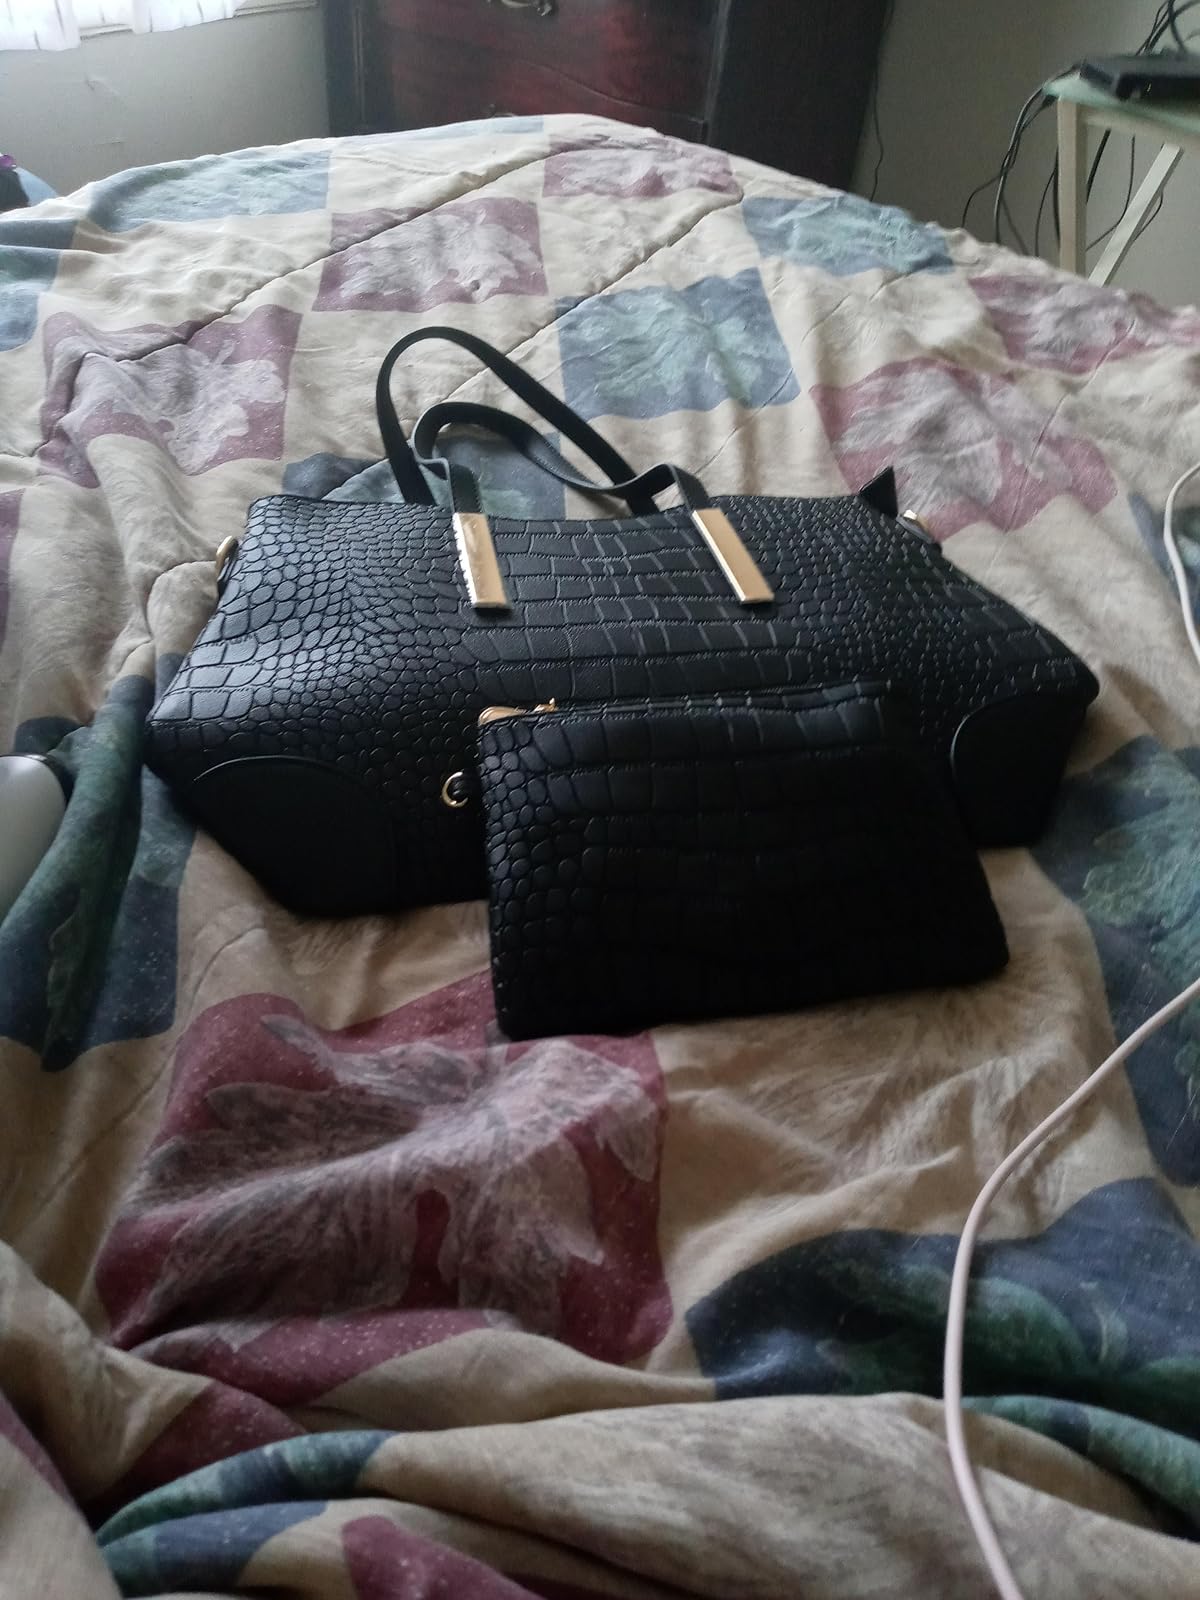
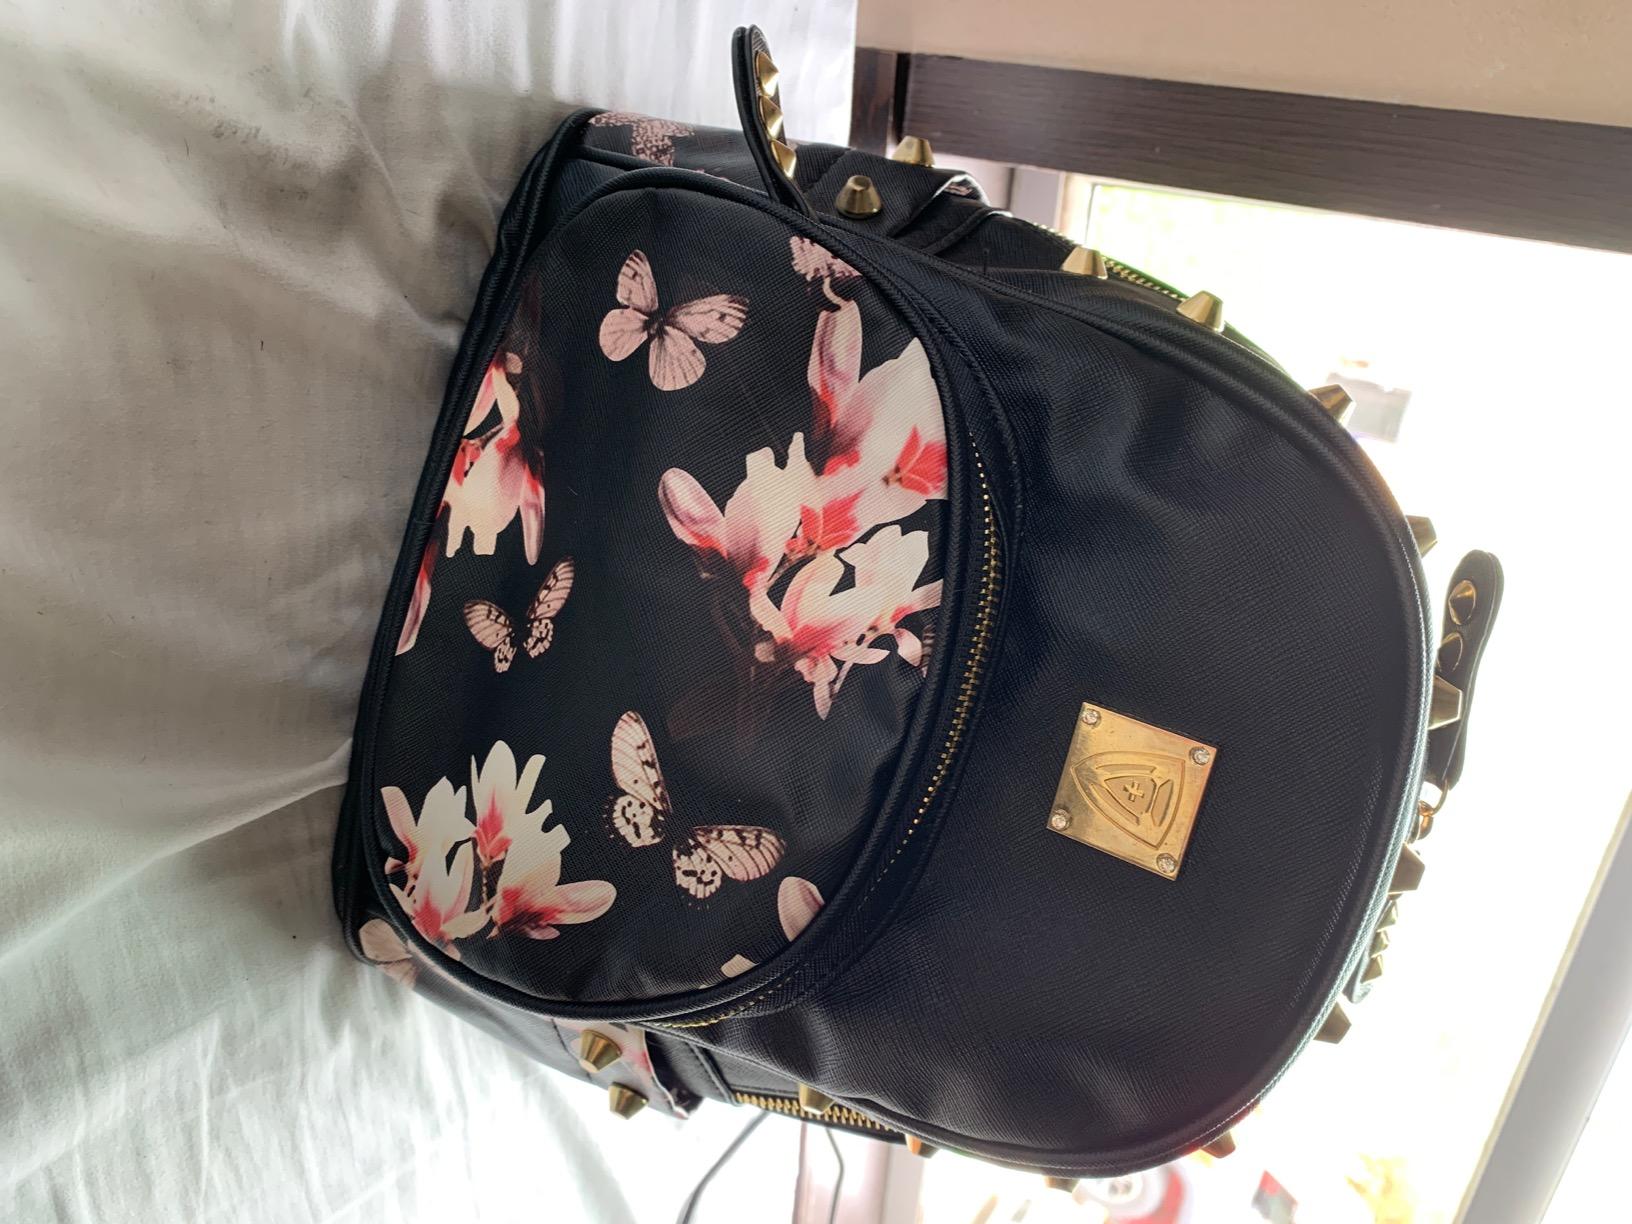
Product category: accessories_handbag
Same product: no